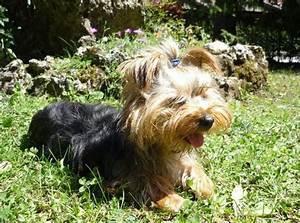
dog